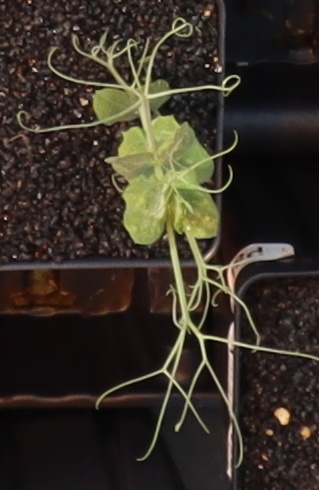
Label: Field Pea